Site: brandenburg
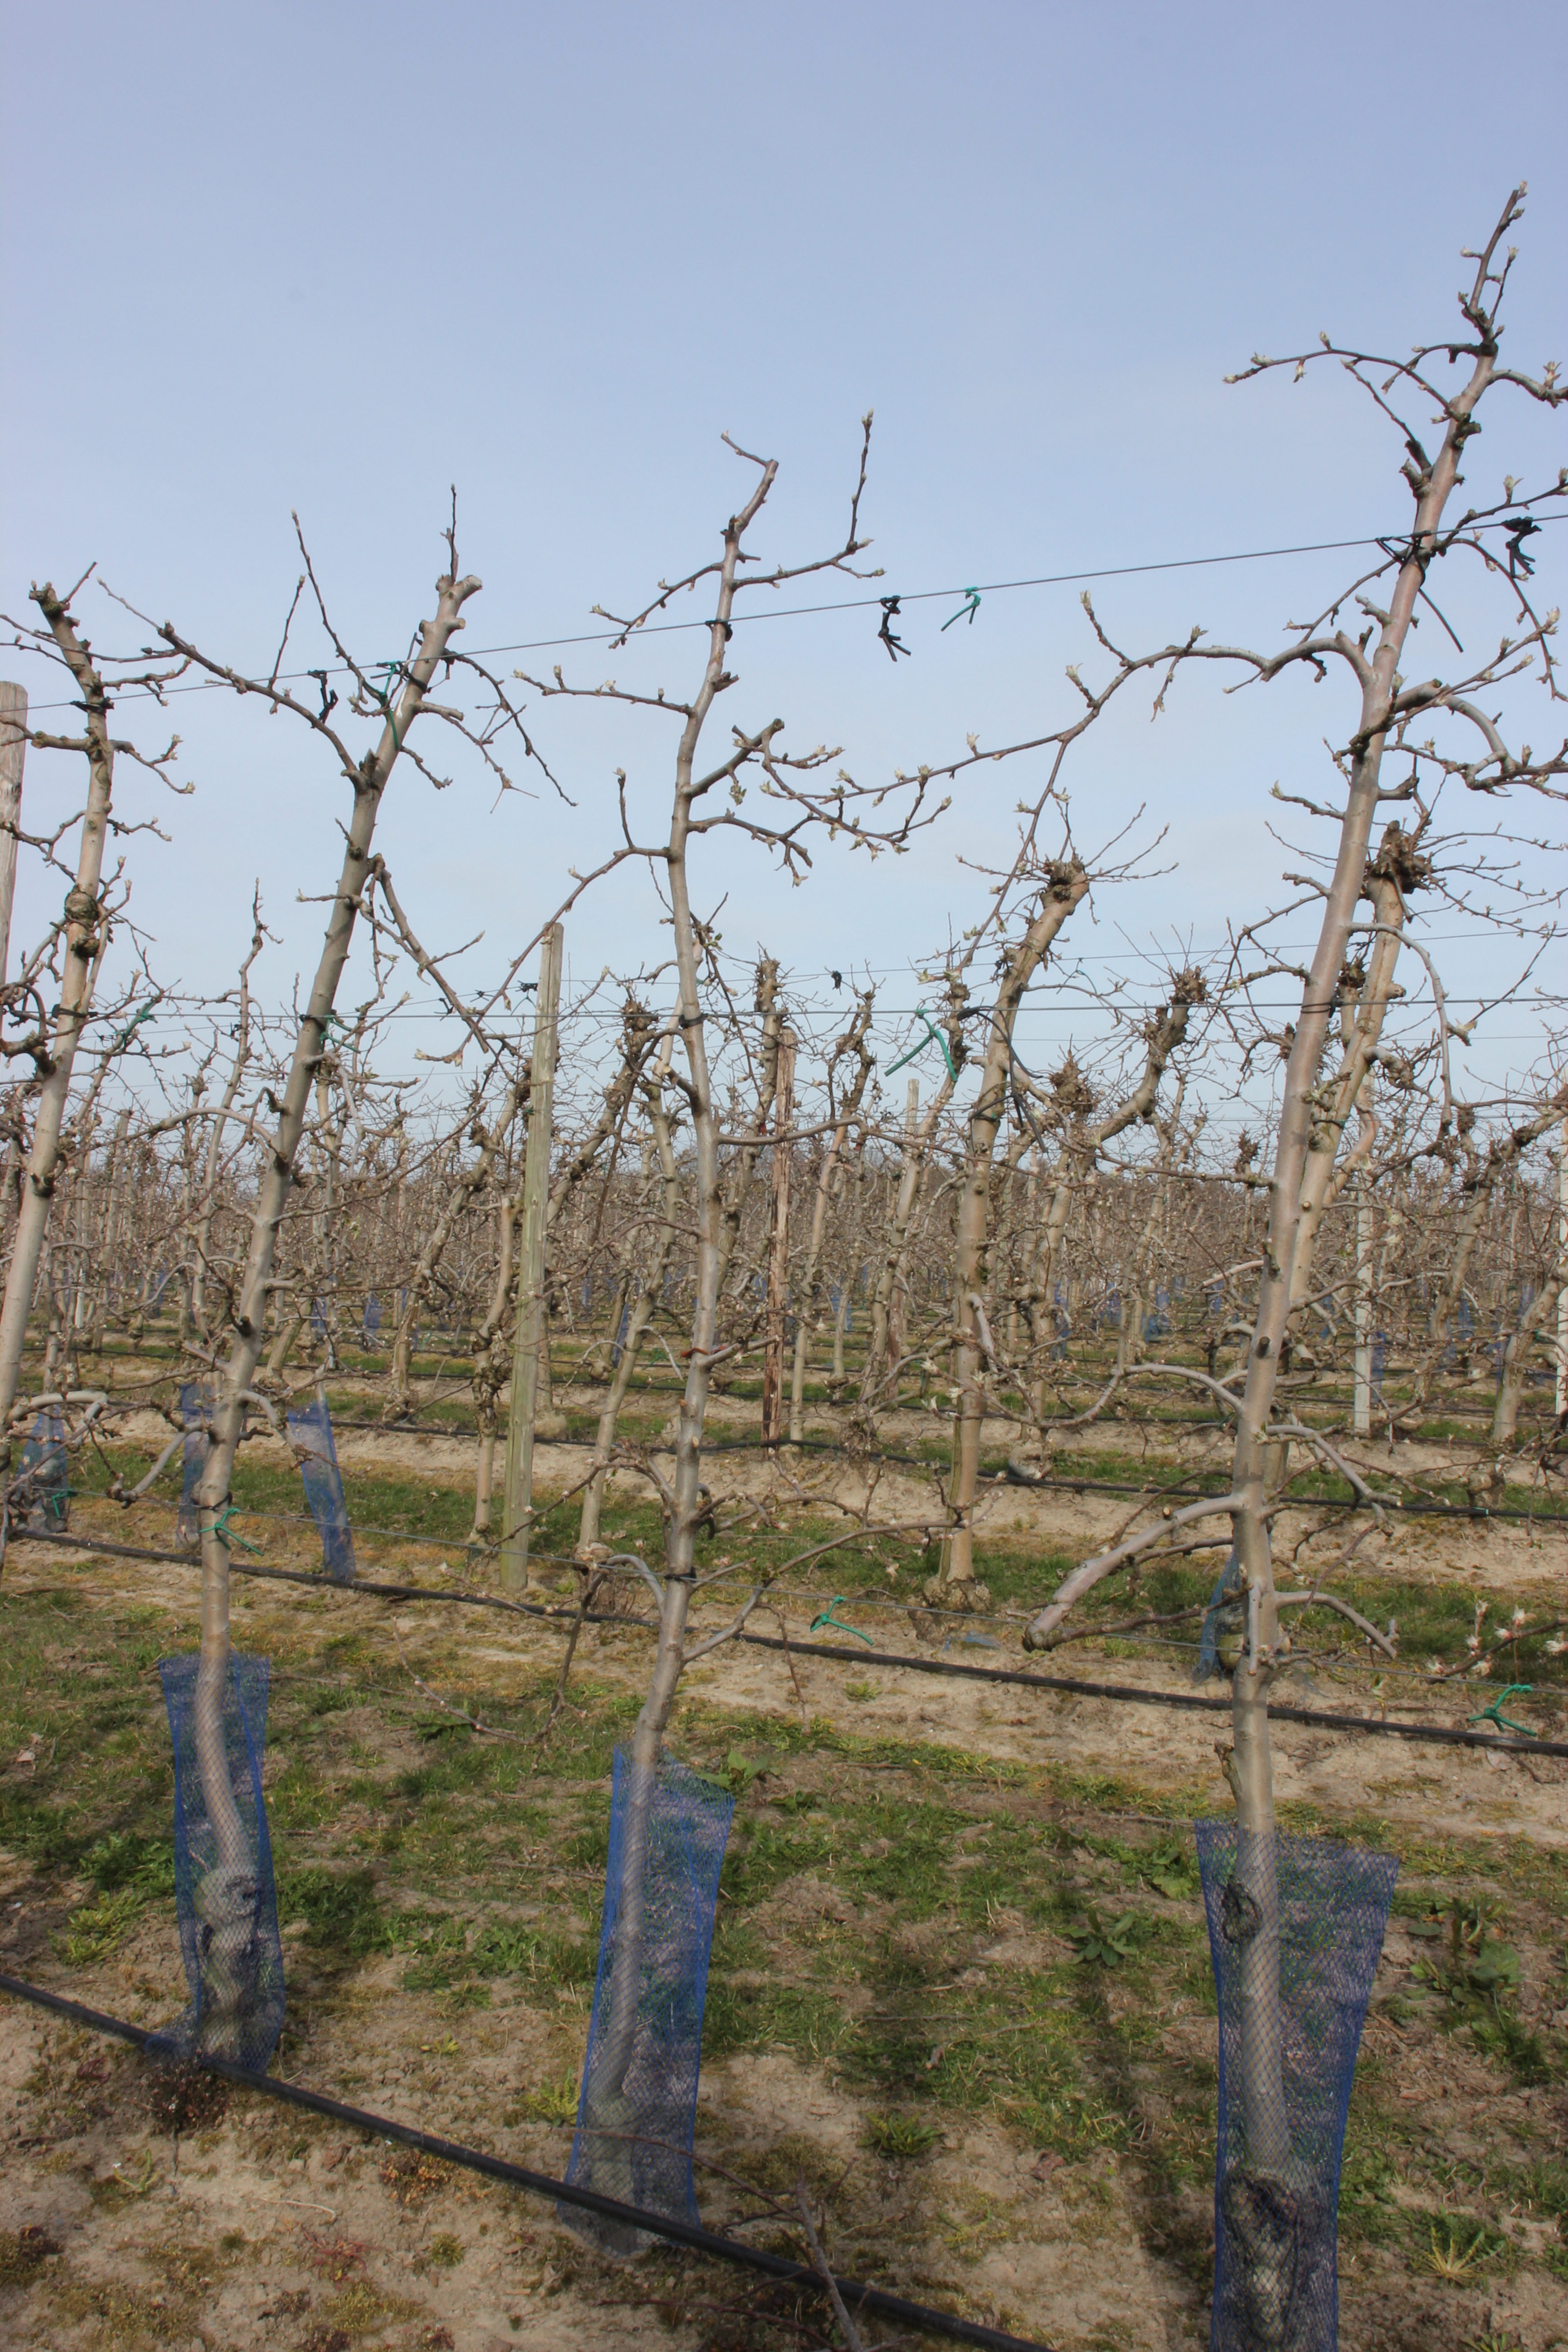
Growth stage (BBCH 54): Inflorescence emergence